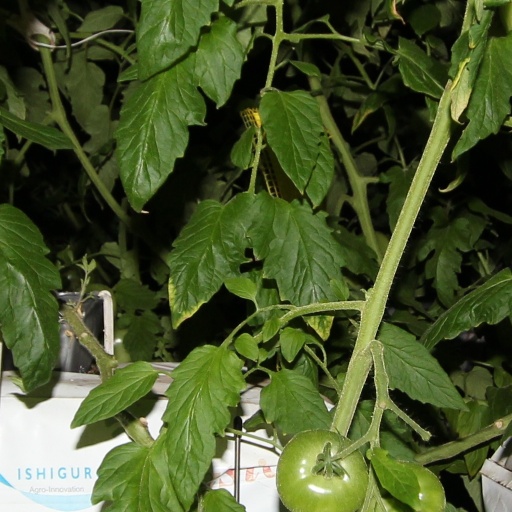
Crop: tomato